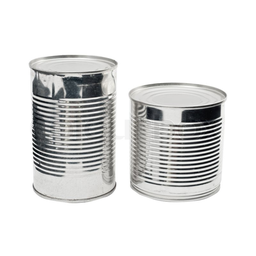
Label: metal